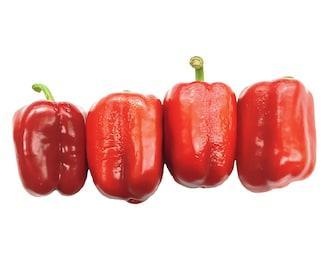
Label: capsicum